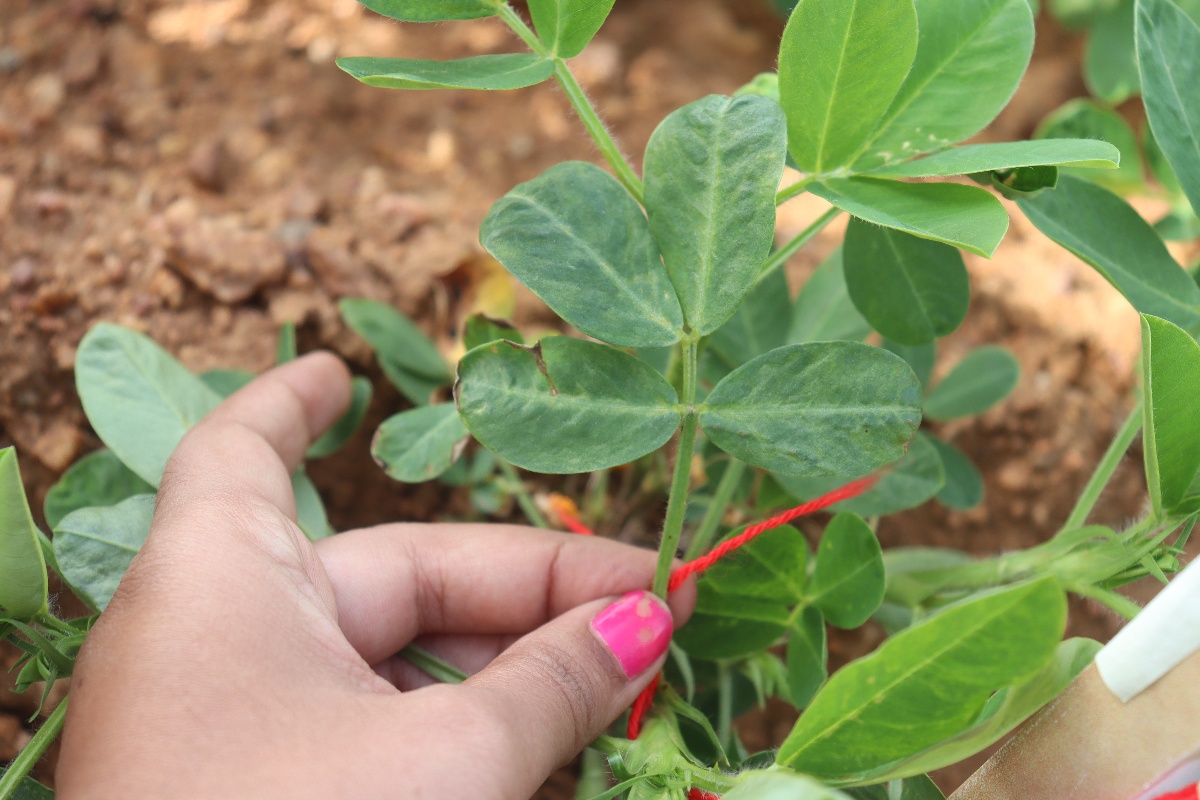
Label: early_leaf_spot